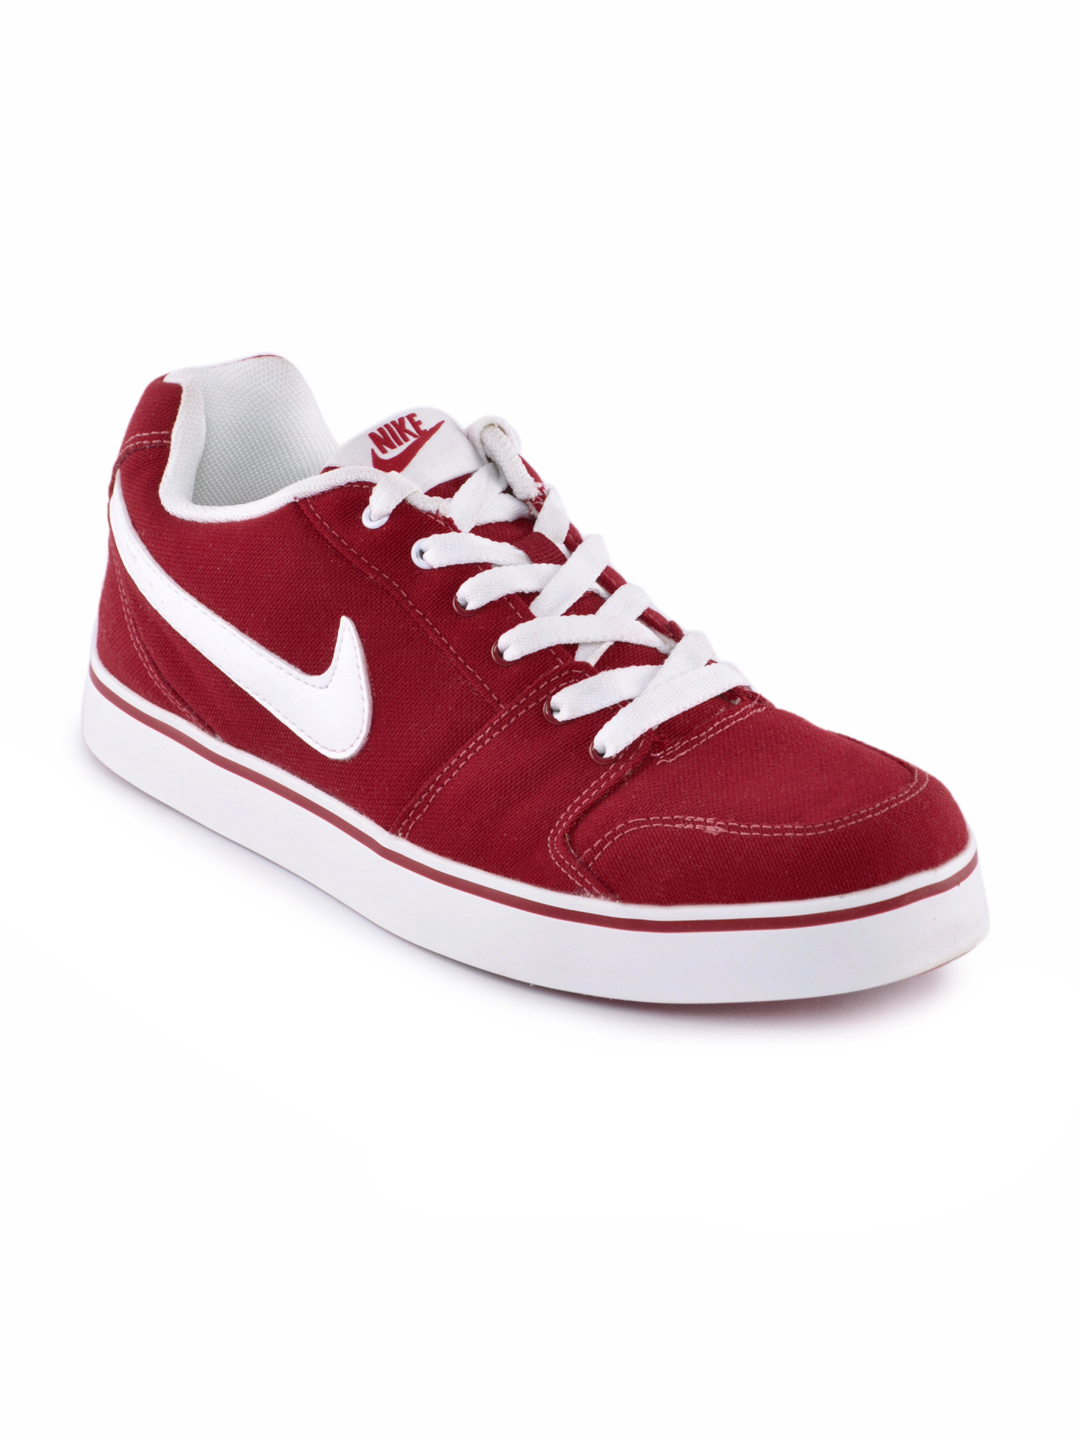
Nike Men Red Shoes
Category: Footwear / Shoes / Casual Shoes
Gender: Men
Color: Red
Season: Summer 2012
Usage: Casual